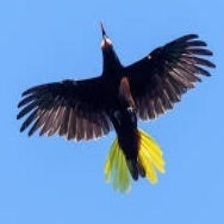
Species: CRESTED OROPENDOLA
Scientific name: PSAROCOLIUS DECUMANUS